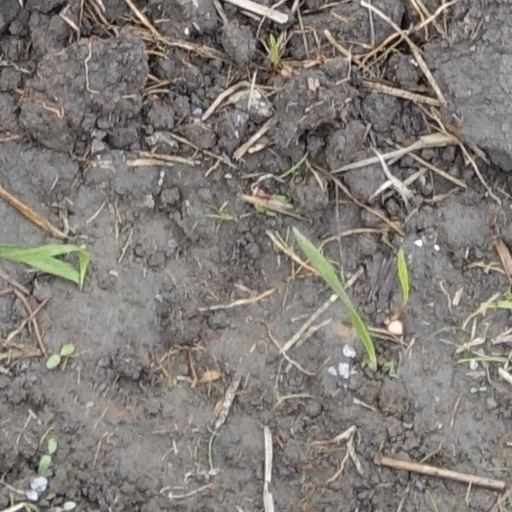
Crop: wheat